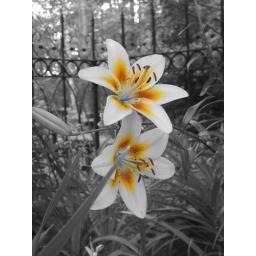
sunburst in black and white